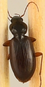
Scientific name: Synuchus impunctatus
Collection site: Bartlett Experimental Forest NEON (BART), plot BART_079